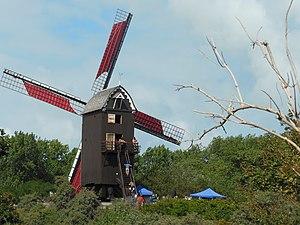
Le moulin de Coxyde ou le moulin sud de l'abbaye des Dunes est un moulin sur pivot à Coxyde. Le moulin date de 1773 et se trouvait à l'origine à Houthem, près de Furnes. La commune de Coxyde a acheté le moulin en 1952 et l'a placé au même endroit que l'un des deux moulins originaux de l'abbaye des Dunes. Une restauration a été achevée en 1984. Pour faire fonctionner le moulin, une force de vent de 4 Beaufort est requise. Le moulin broie environ 150 kg de céréales par heure. La farine est utilisée pour fabriquer du pain dans 3 boulangeries à Coxyde.